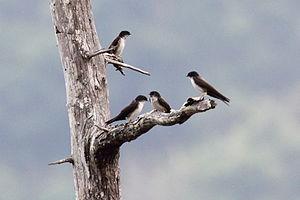
L'Hirondelle à tête noire est une espèce de passereau de la famille des Hirundinidae. Son aire de répartition s'étend sur le Salvador, le Honduras, le Guatemala et le sud du Mexique.